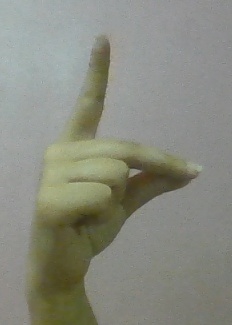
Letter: ta